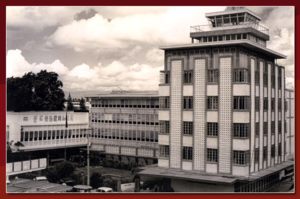
L'Université de Mindanao est une université privée à Mindanao situé à Davao City sur l'île des Philippines du Sud.